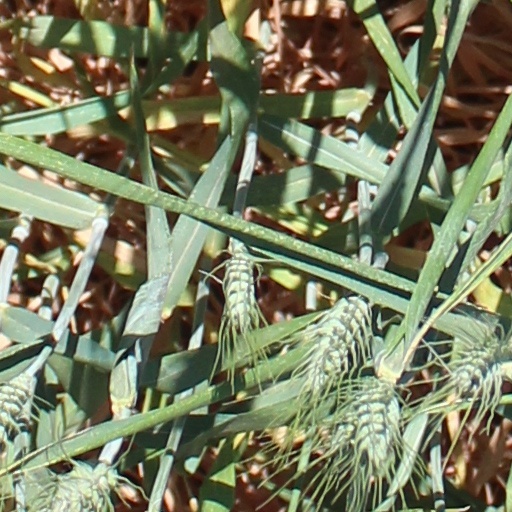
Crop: wheat